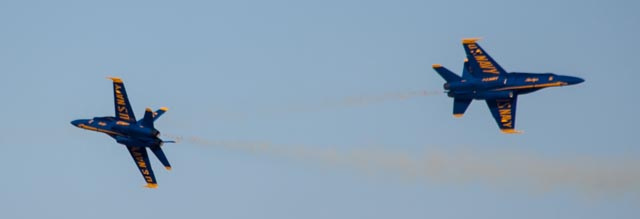
user: Given an image and a question. Answer the question in a short answer. Question: What kind of planes are these? Short Answer:
assistant: jet